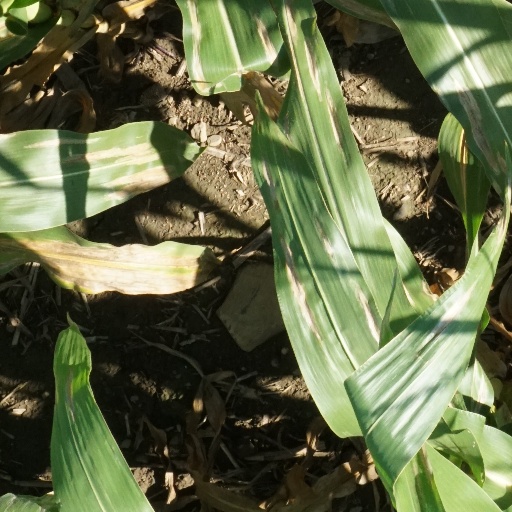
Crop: maize; corn